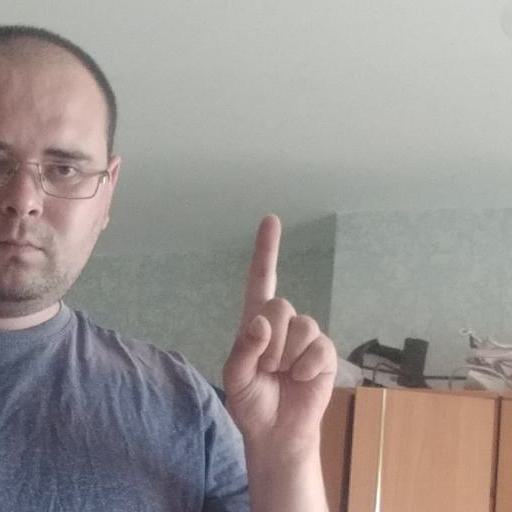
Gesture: one